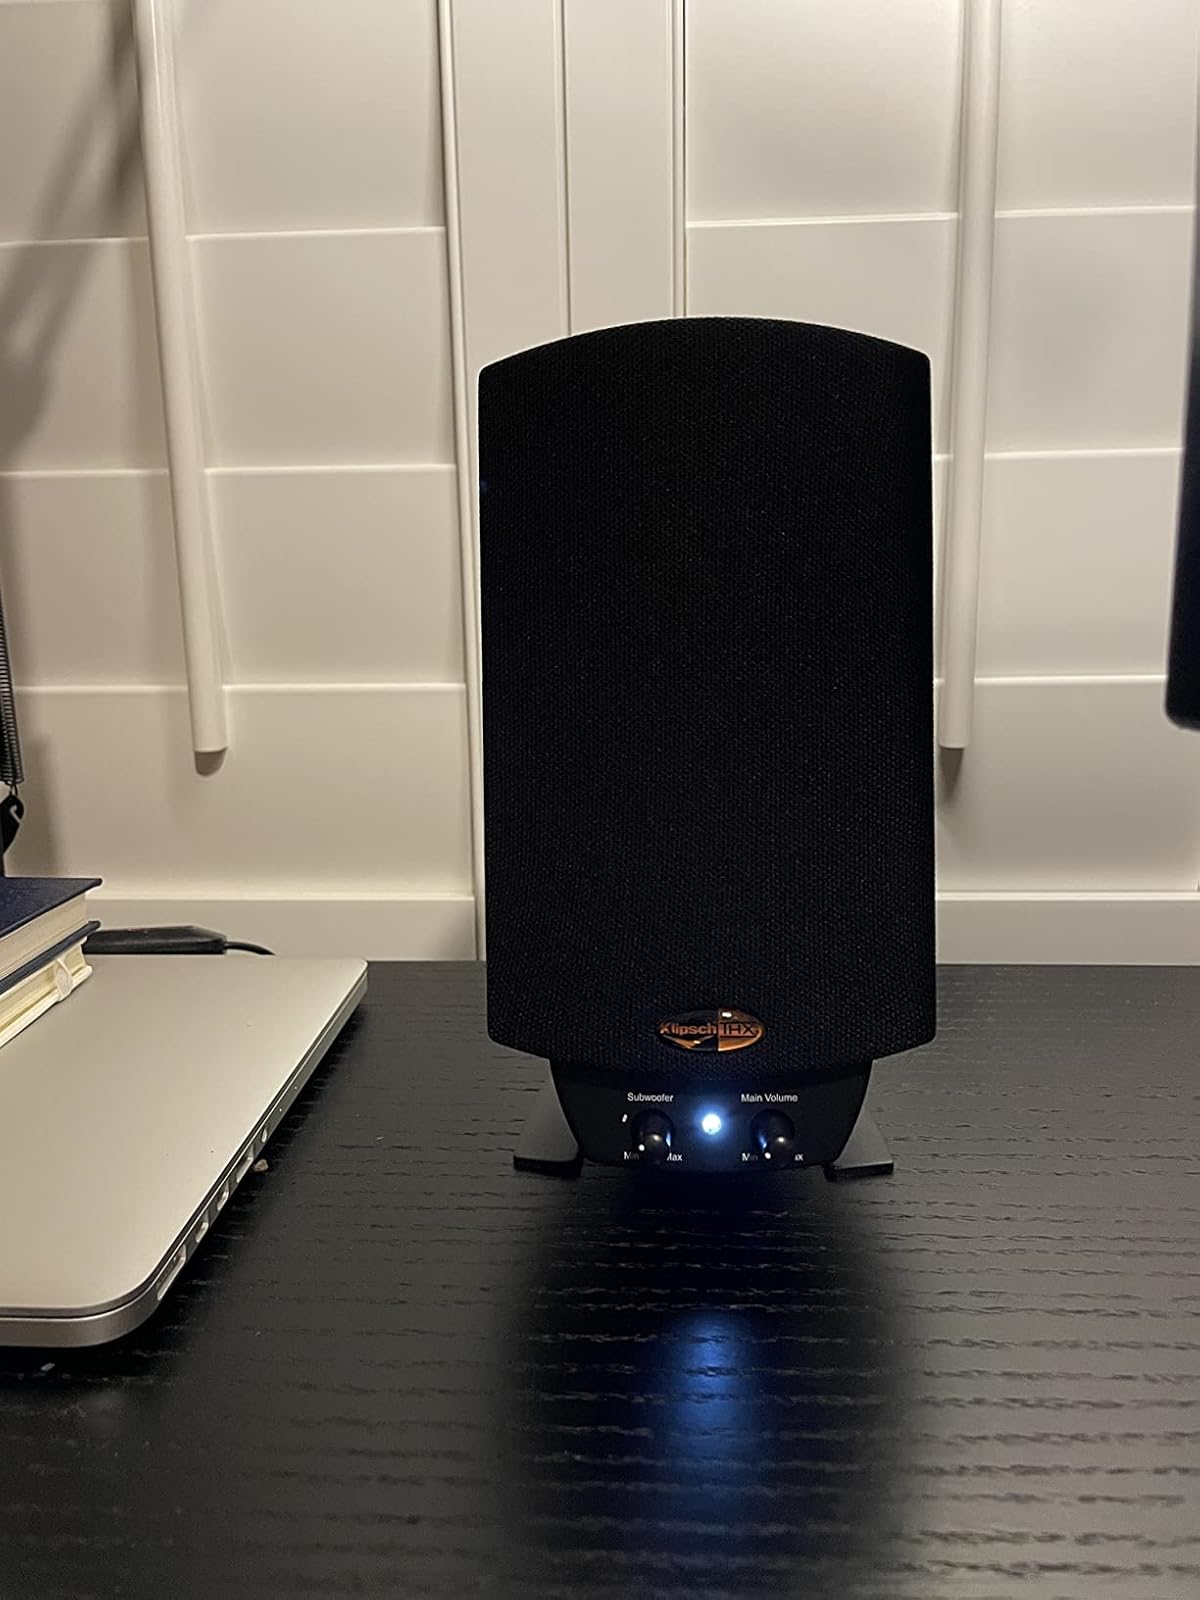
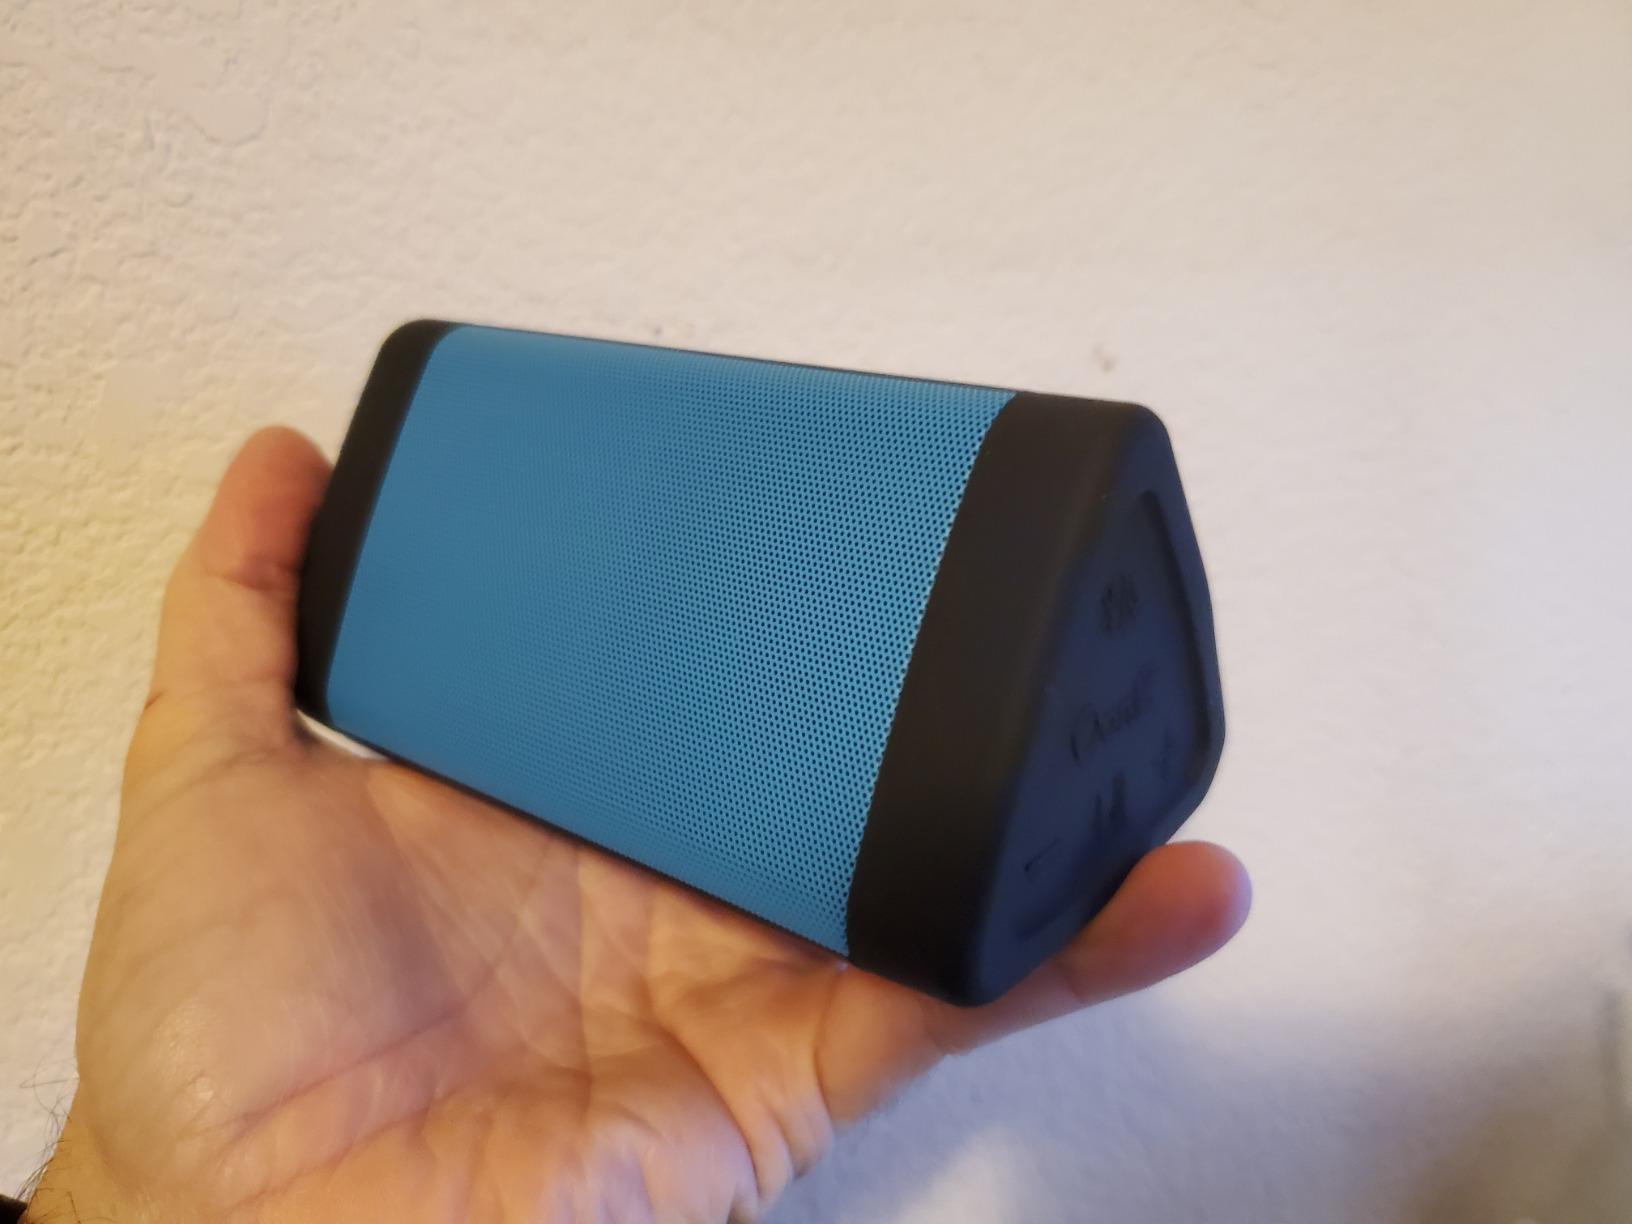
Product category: speaker
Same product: no